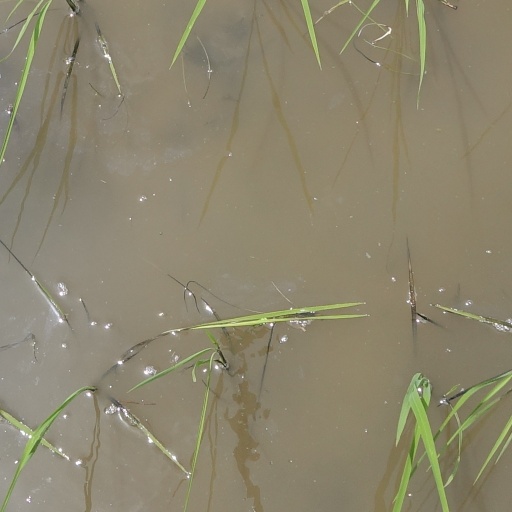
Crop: rice